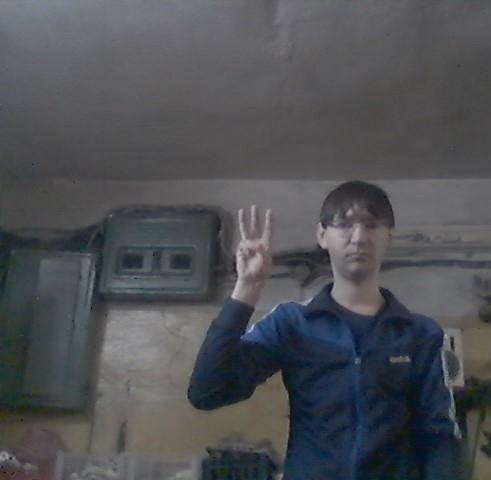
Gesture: three